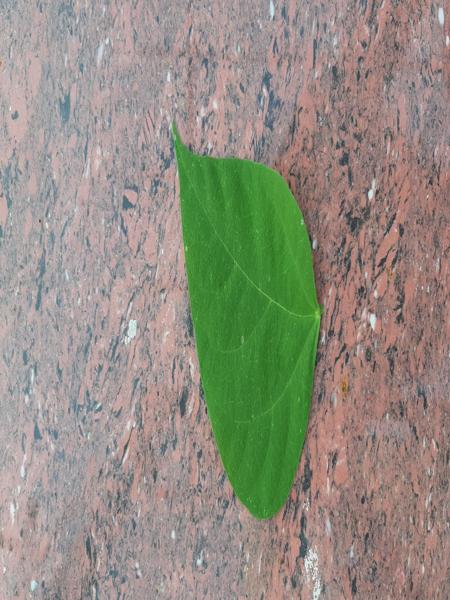
Plant: Beans